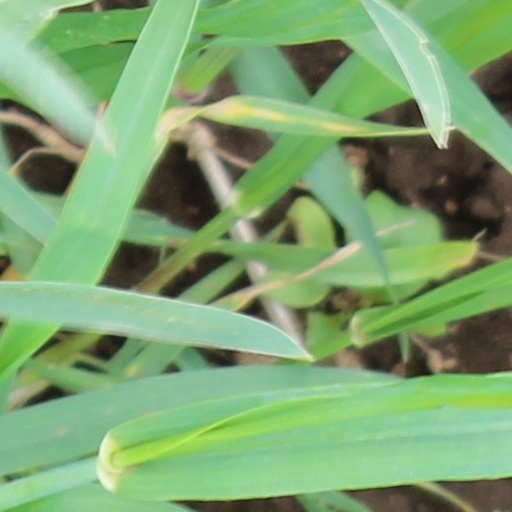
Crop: wheat